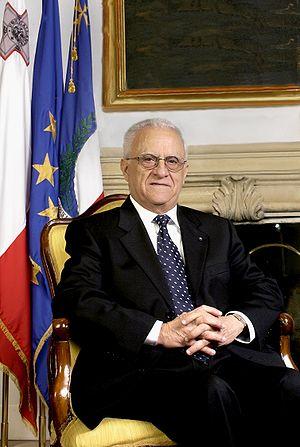
Portrait officiel d'Edward Fenech Adami, le Président de Malte. Italiano: Ritratto ufficiale di Edward Fenech Adami, il Presidente di Malta. Español: Retrato oficial de Edward Fenech Adami, el Presidente de Malta.
Les élections générales maltaises de 1981 permettent d'élire les députés de la dix-septième législature de la Chambre des députés, pour un mandat de cinq ans.
Les élections générales maltaises de 1998 permettent d'élire les soixante-cinq députés de la vingt-unième législature de la Chambre des représentants, pour un mandat de 5 ans.
Les élections générales maltaises de 1992 permettent d'élire les députés de la dix-neuvième législature de la Chambre des députés, pour un mandat de cinq ans.